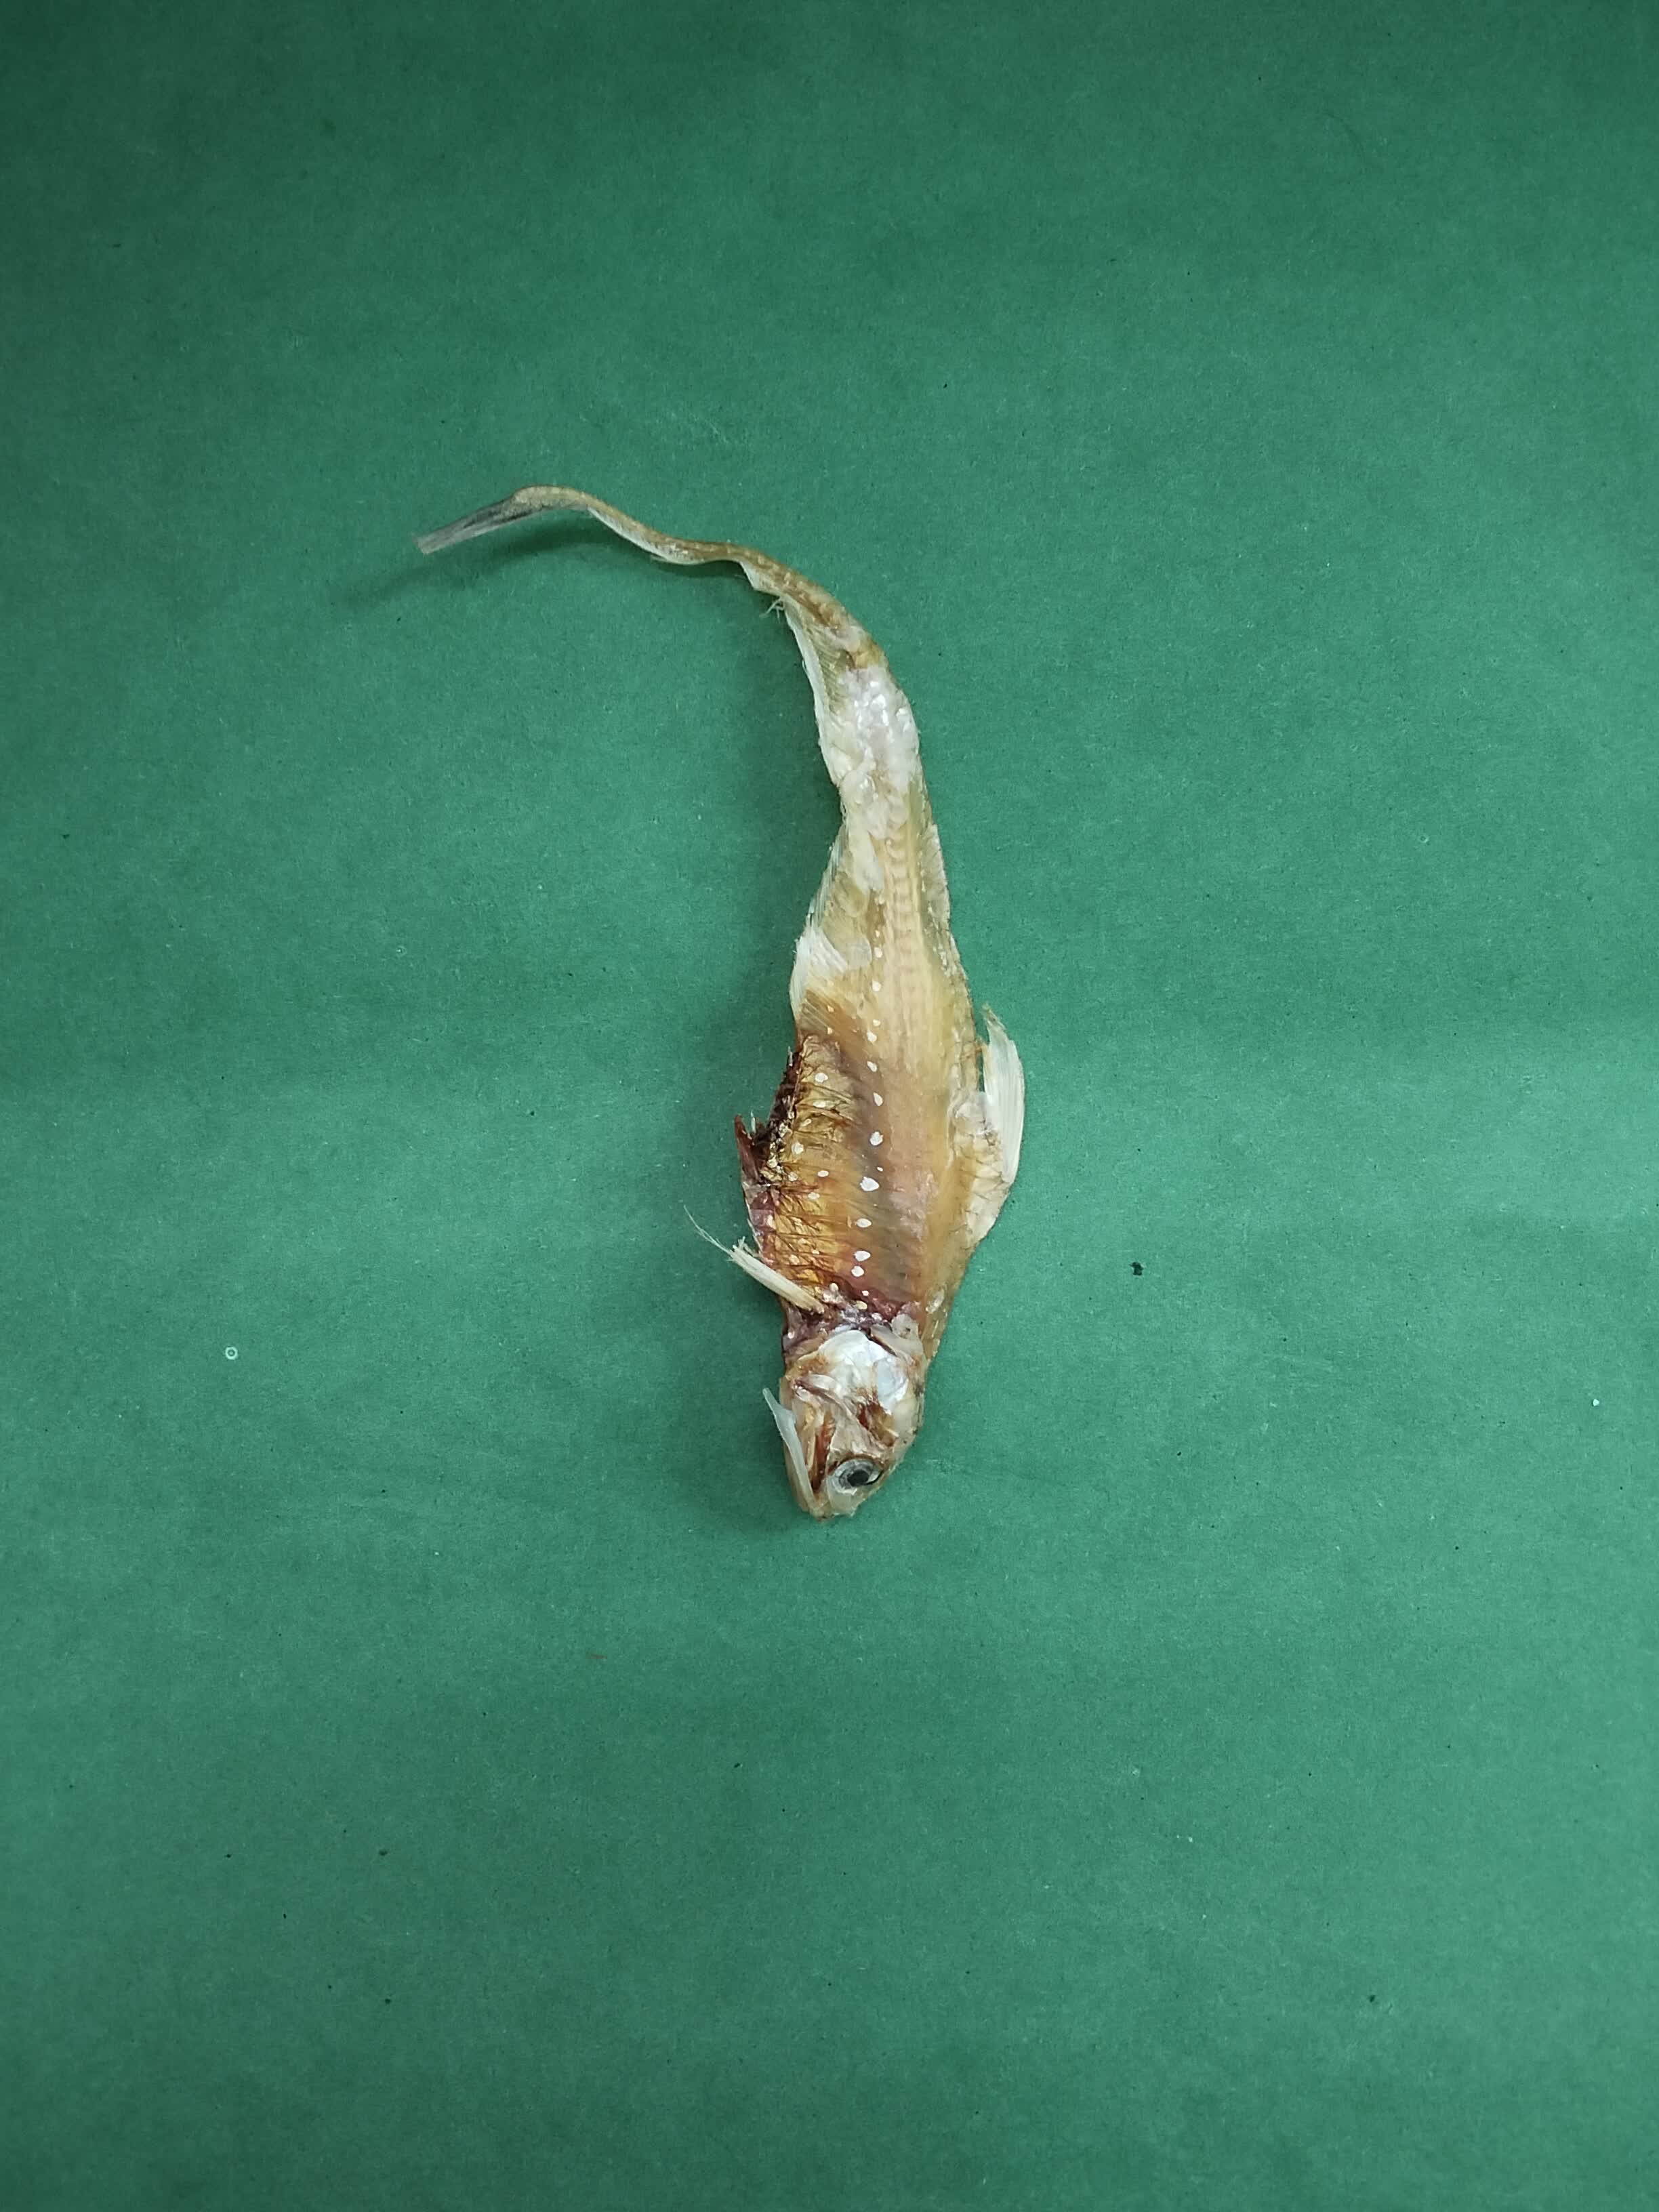
Species: Shundori